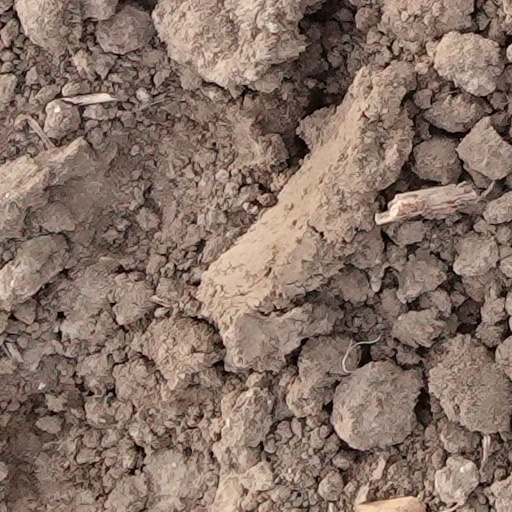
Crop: wheat